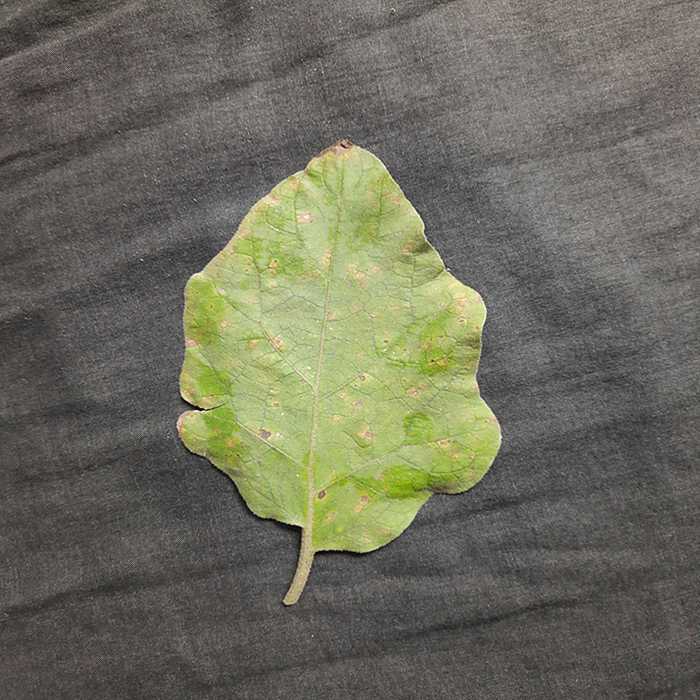
Plant: Eggplant
Label: Eggplant Cercopora leaf spot